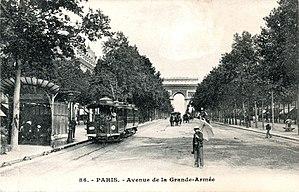
Paris avenue de la Grande armée, ligne Courbevoie-étoile, locomotive Francq à eau surchauffée, carte postale éditée avant le 4 octobre 1902 (voir autres versions).
La rue d’Argentine est une rue située dans le 16ᵉ arrondissement de Paris dans le quartier de Chaillot.
Léon Francq est un ingénieur français, industriel pionnier des transports ferroviaires.